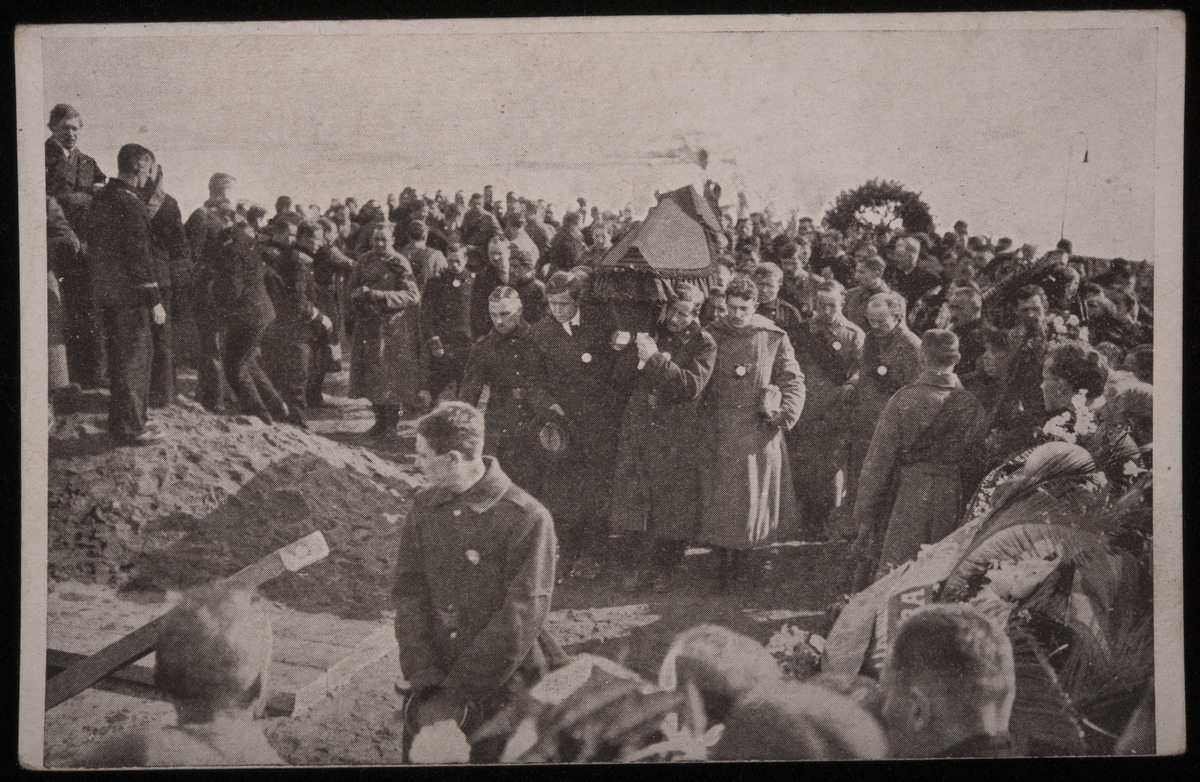
Helmikuun 1917 vallankumouksen upseerisurmien uhrien hautaanlasku Helsingissä 30
sisällön kuvaus: Helmikuun 1917 vallankumouksen upseerisurmien uhrien hautaanlasku Helsingissä 30.3.1917. Kuvassa on Venäjän asepuvussa olevia sotilaita kantamassa kangaspäällysteisiä hapsuilla korosteltuja arkkuja ja sotilasasuista saattoväkeä seppeleineen. mustavalkoinen
Ajankohta: kuvausaika 30.03.1917
Paikka: Suomi, Uusimaa, Helsinki, Kaivopuisto Helsinki
Aiheet: hautajaiset, sotilaat, sotilaspuvut, vallankumoukset, kevät